Wagga Wagga Civic Theatre

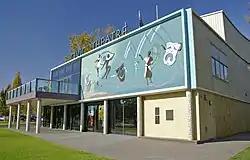

Wagga Wagga Civic Theatre is located in Wagga Wagga, New South Wales, Australia at the Wagga Wagga Civic Centre. It is adjacent to Wollundry Lagoon, art gallery and Wollundry Amphitheatre. The Civic Theatre opened in 1963. It was renovated in 1999/2000, opening again in May 2000. It underwent renovations again at the end of 2017 and the beginning of 2018. New chairs were installed, taking the seating capacity up by four - from 488 to 492. Wider seats were also added as well as a wheelchair lift for backstage.